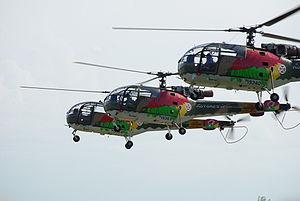
La patrouille acrobatique Rotores de Portugal au metting AirExpo 2009 (Muret, France).